Ozone

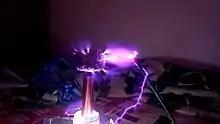
A homemade ozone generator. Ozone is produced in the corona discharge.

Ozone generators, or ozonators, are used to produce ozone for cleaning air or removing smoke odours in unoccupied rooms. These ozone generators can produce over 3 g of ozone per hour. Ozone often forms in nature under conditions where O will not react. Ozone used in industry is measured in μmol/mol (ppm, parts per million), nmol/mol (ppb, parts per billion), μg/m, mg/h (milligrams per hour) or weight percent. The regime of applied concentrations ranges from 1% to 5% (in air) and from 6% to 14% (in oxygen) for older generation methods. New electrolytic methods can achieve up 20% to 30% dissolved ozone concentrations in output water.